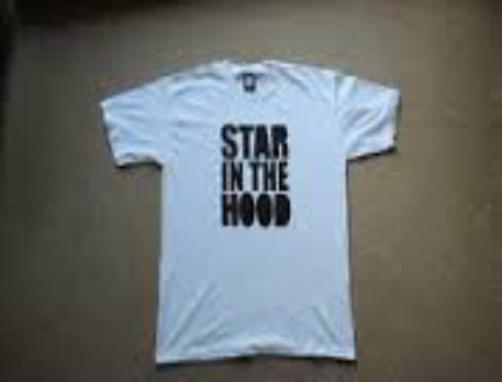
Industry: Clothes